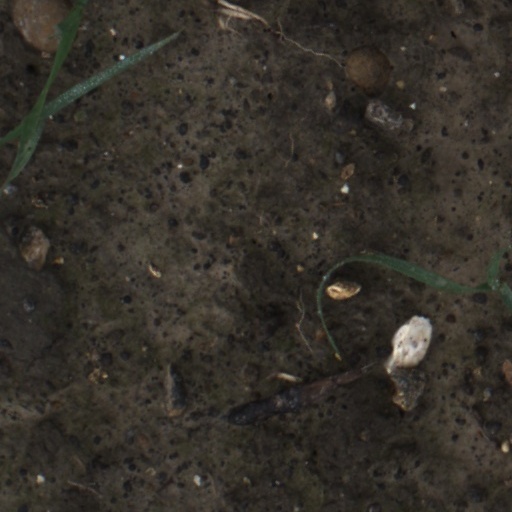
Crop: wheat